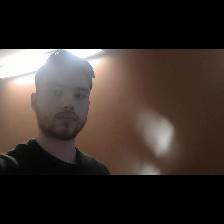
Label: Human